Edinburgh City Artillery

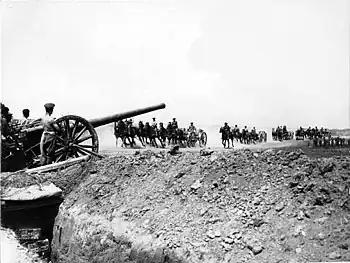
Ammunition limbers gallop past a battery of British 4.7 inch guns on the Somme.

48th Heavy Artillery Group was assigned to support VII Corps' Attack on the Gommecourt Salient in the forthcoming 'Big Push' (the Battle of the Somme). The battery was ordered to Berles-au-Bois north of Gommecourt at the beginning of May and spent a week preparing positions for its guns. It was then ordered to hand these over to 116th Hvy Bty, which would move in during June, so for several weeks the battery's gunners had to labour both to finish these positions for 116th Hvy Bty, and their own new positions, including a shell store for 400 rounds. Throughout May and through most of June, the battery fired on German positions around Adinfer Wood.